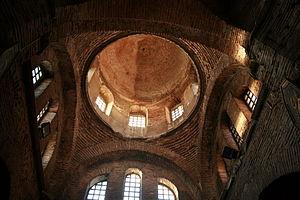
La mosquée Fenâri Îsâ, connue à l’époque byzantine sous le nom de monastère de Lips, est une mosquée d’Istanbul regroupant deux anciennes églises orthodoxes grecques, construites côte à côte et réunies sous un même toit, appelées respectivement « église nord » et « église sud ».